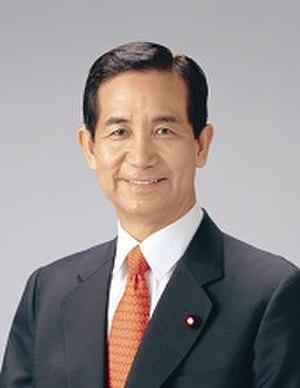
Cette liste des députés de la 48ᵉ législature de la Chambre des représentants du Japon indique les « représentants » ou « député » élus à la Chambre des représentants du Japon à la suite des élections législatives japonaises de 2017.